Yu-Gi-Oh! R

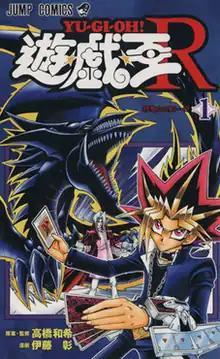
First volume cover

is a Japanese manga series written by Akira Itō, based on Kazuki Takahashi's "Yu-Gi-Oh!" manga. The series, which is a spin-off to the original manga, was serialized in Shueisha's "V Jump" magazine between April 2004 and December 2007, with its chapters collected in five volumes. It was published in North America by Viz Media.